Egg cell

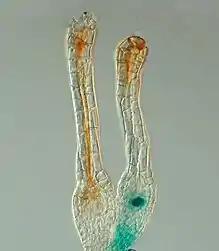
Gene expression pattern determined by histochemical GUS assays in "Physcomitrella patens". The Polycomb gene FIE is expressed (blue) in unfertilized egg cells of the moss "Physcomitrella patens" (right) and expression ceases after fertilization in the developing diploid sporophyte (left). In situ GUS staining of two female sex organs (archegonia) of a transgenic plant expressing a translational fusion of FIE-uidA under control of the native FIE promoter

In the moss "Physcomitrella patens", the Polycomb protein FIE is expressed in the unfertilised egg cell (Figure, right) as the blue colour after GUS staining reveals. Soon after fertilisation the FIE gene is inactivated (the blue colour is no longer visible, left) in the young embryo.